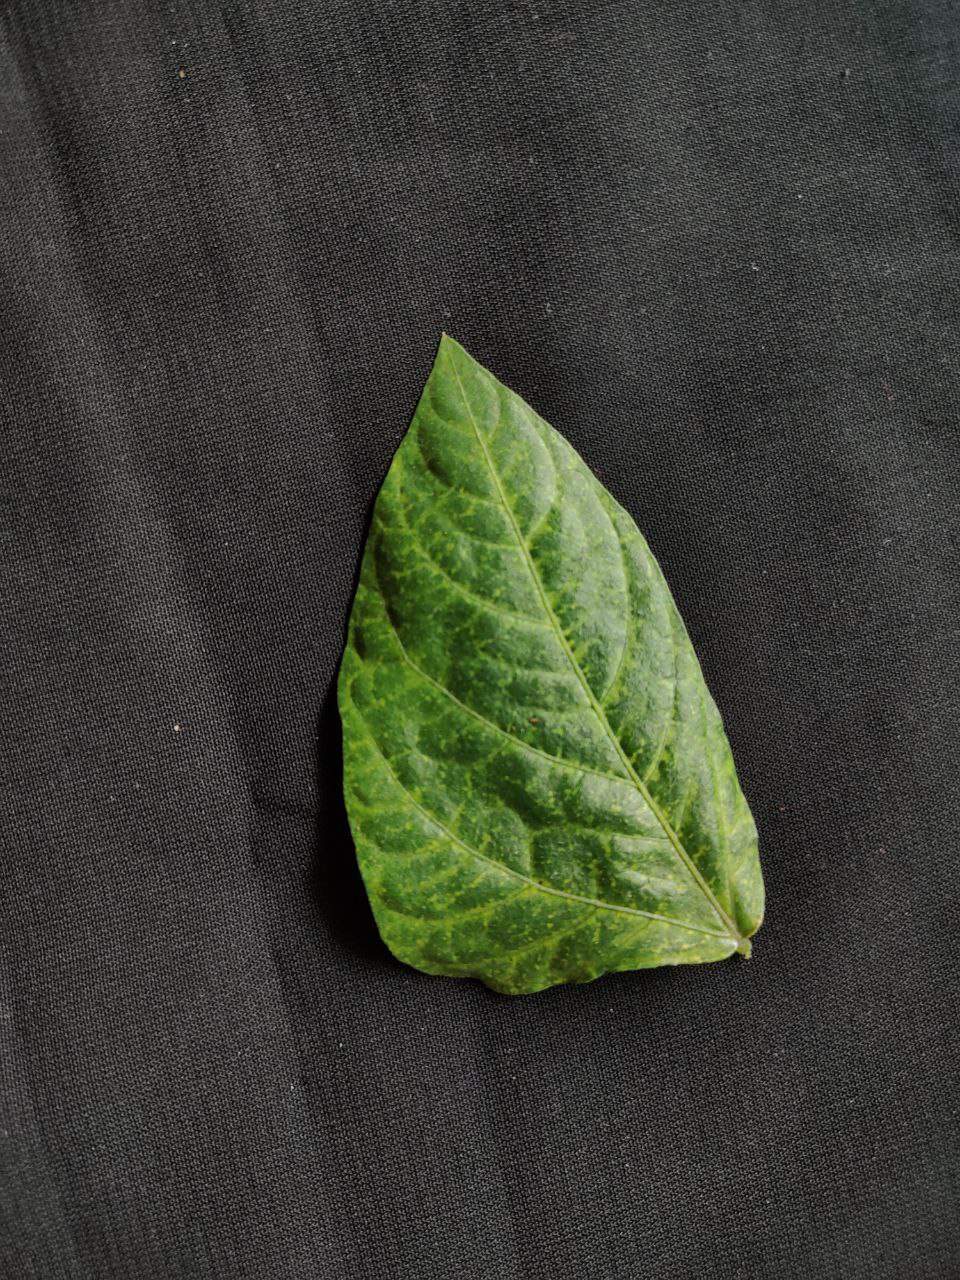
Crop: cowpea
Leaf condition: Mosaic Virus